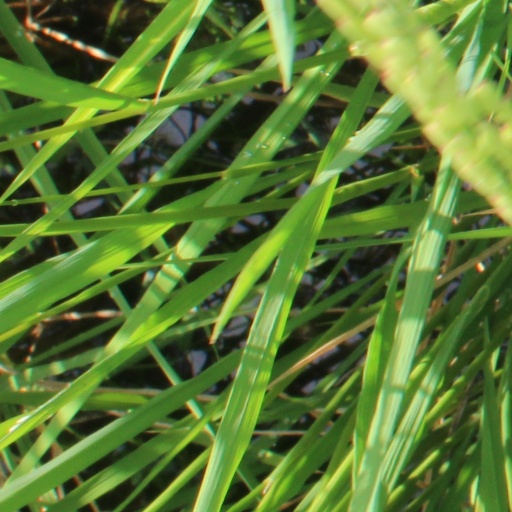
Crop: rice